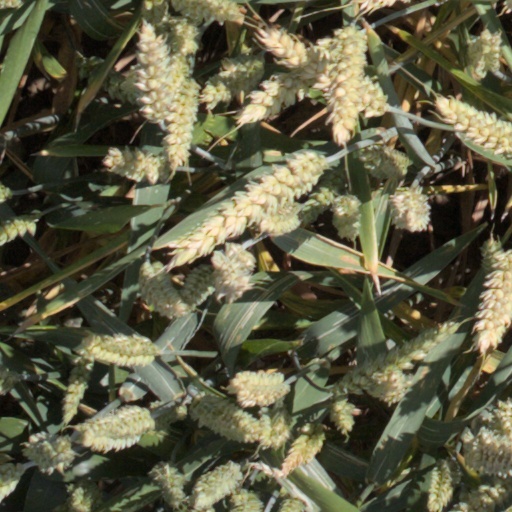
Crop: wheat